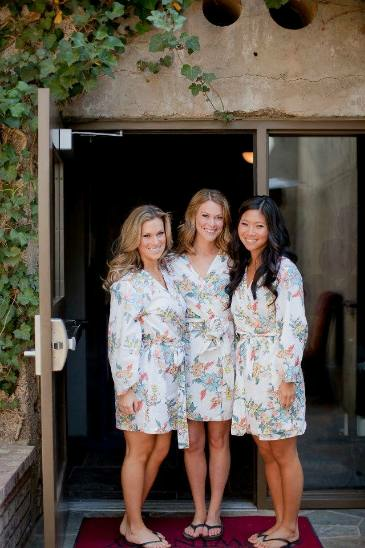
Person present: Yes